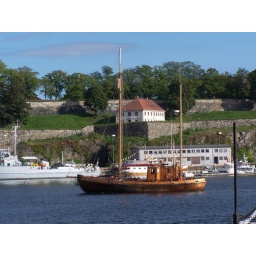
One of the many lovely wooden boats there, with Akershus in background.